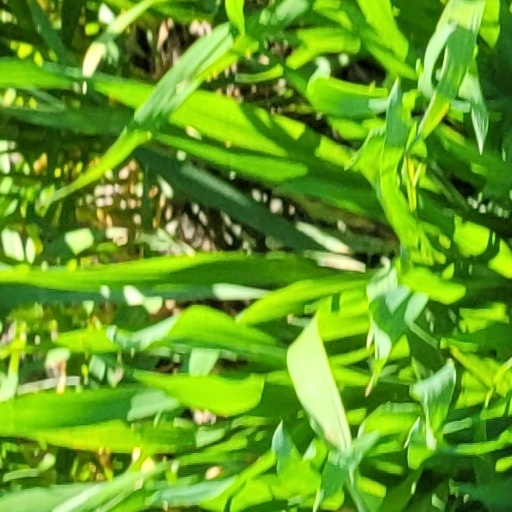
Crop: wheat